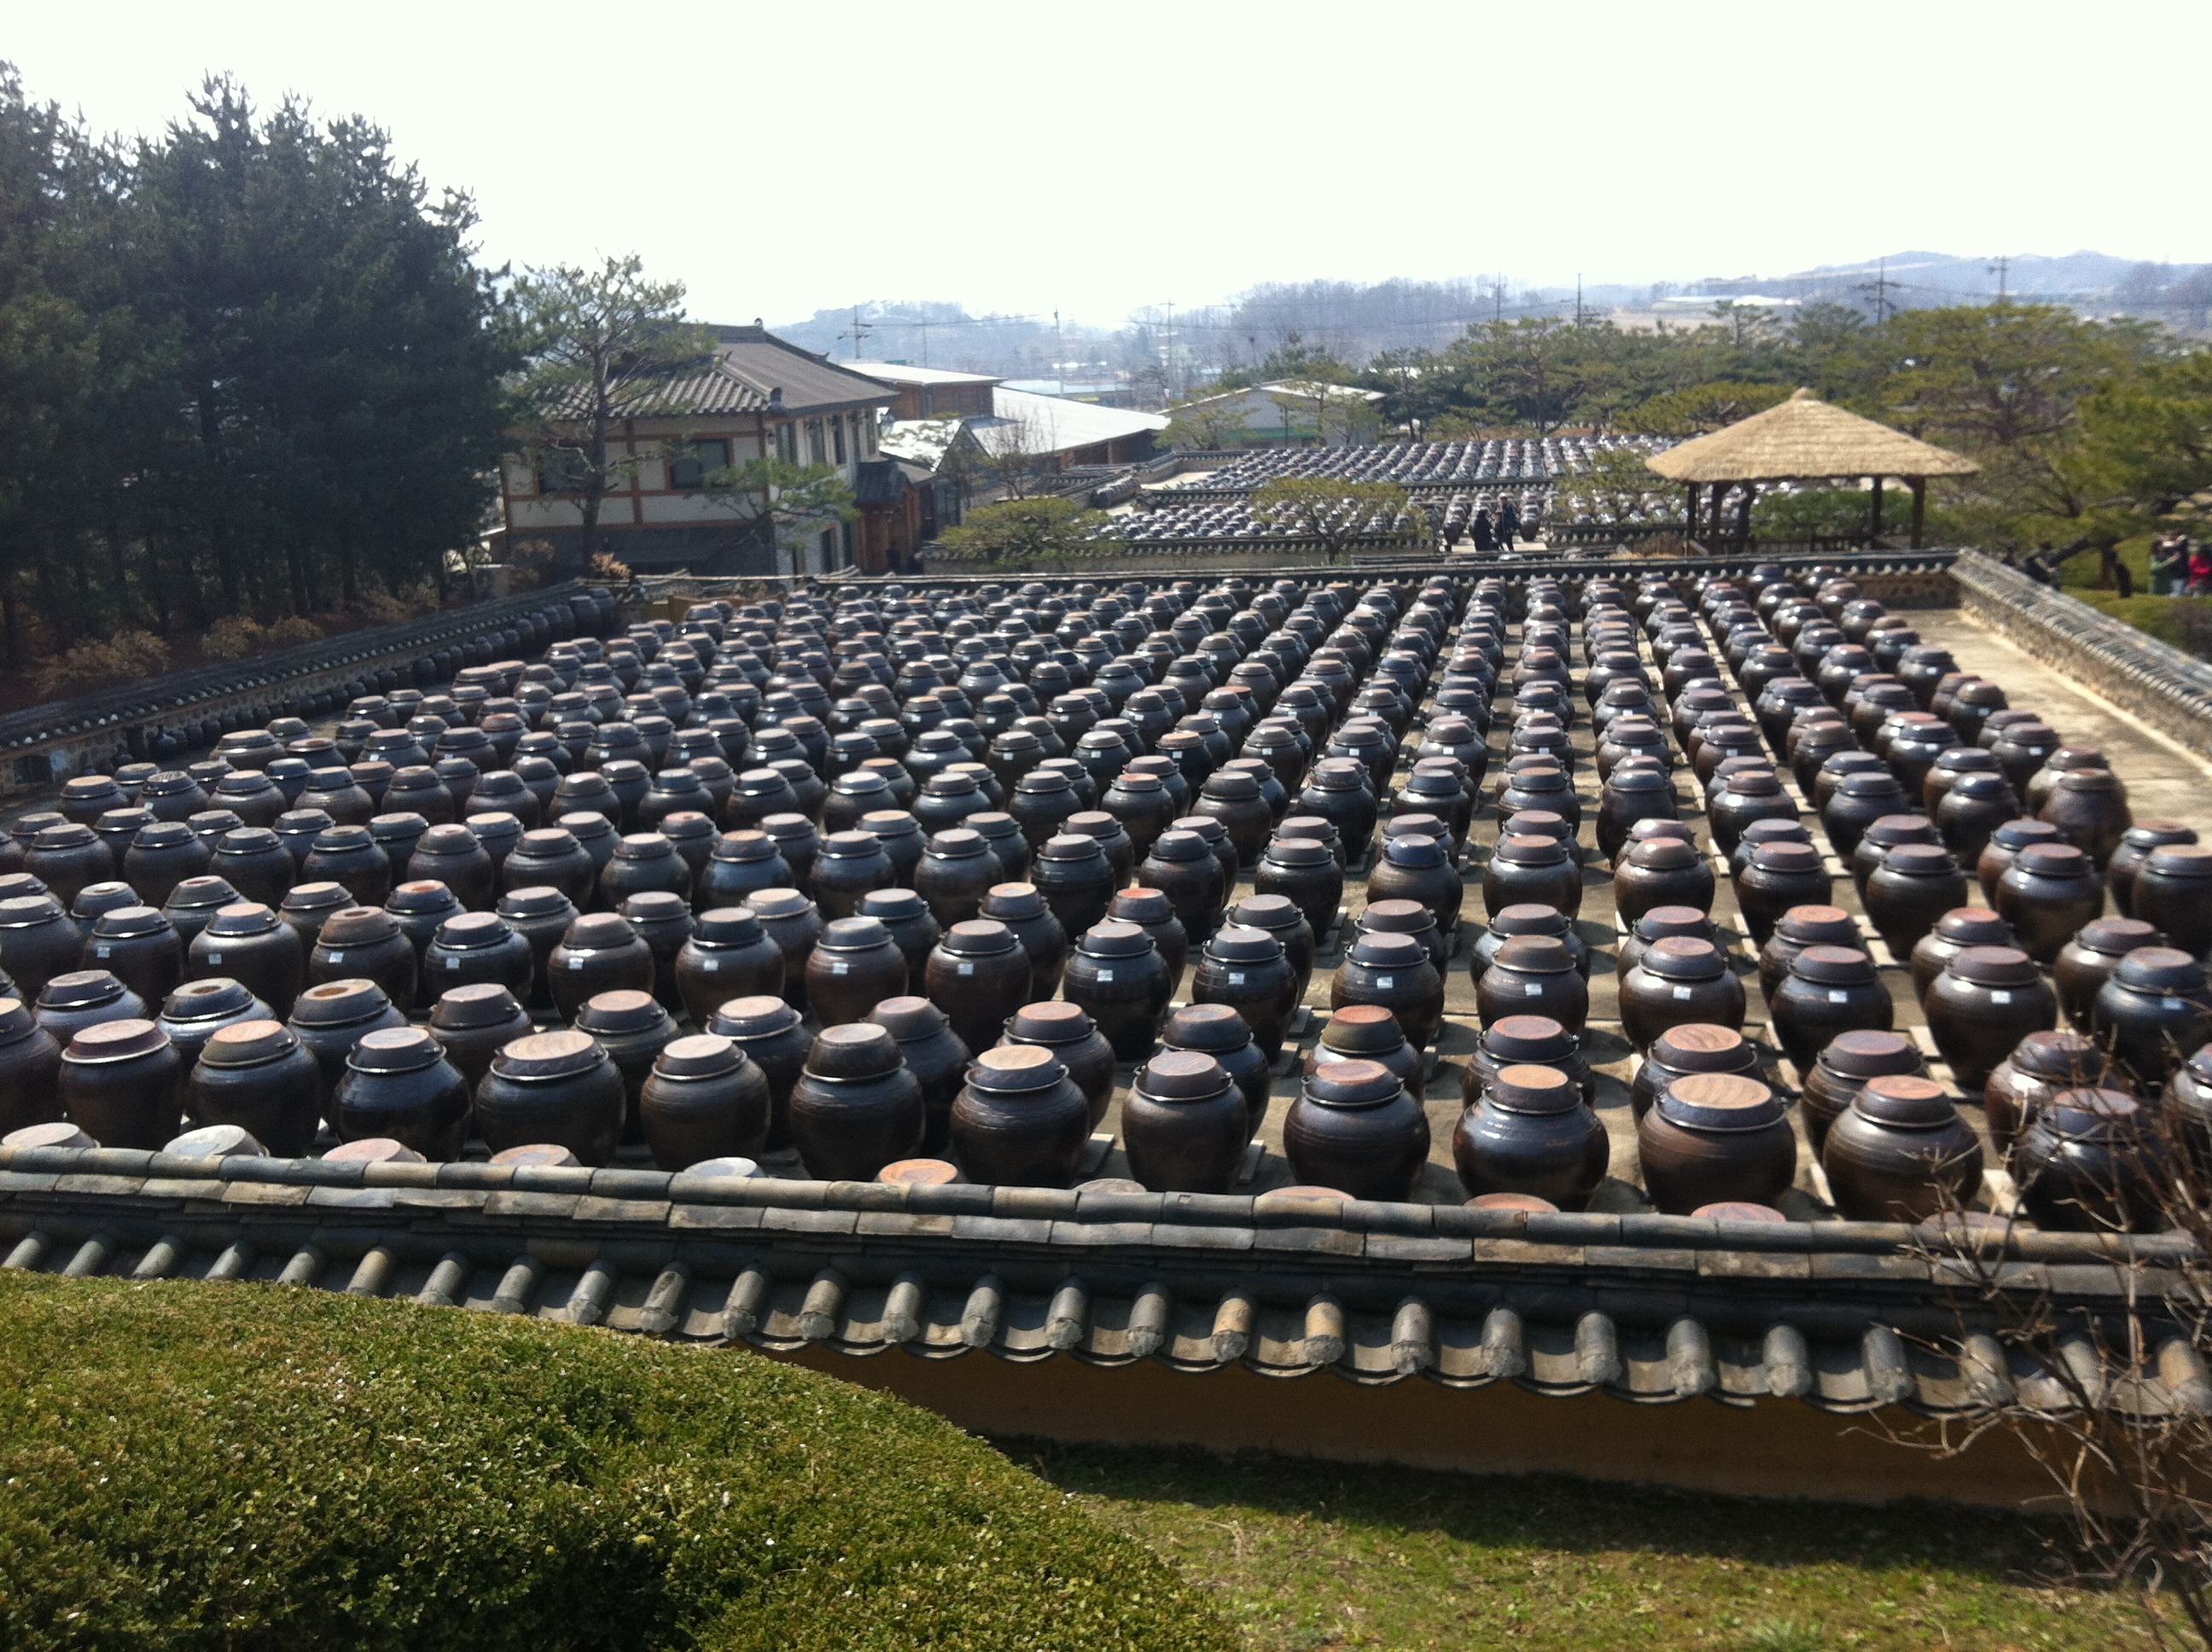
track, agriculture, traditional, republic of korea, chapter dogdae, man made object, outdoor structure